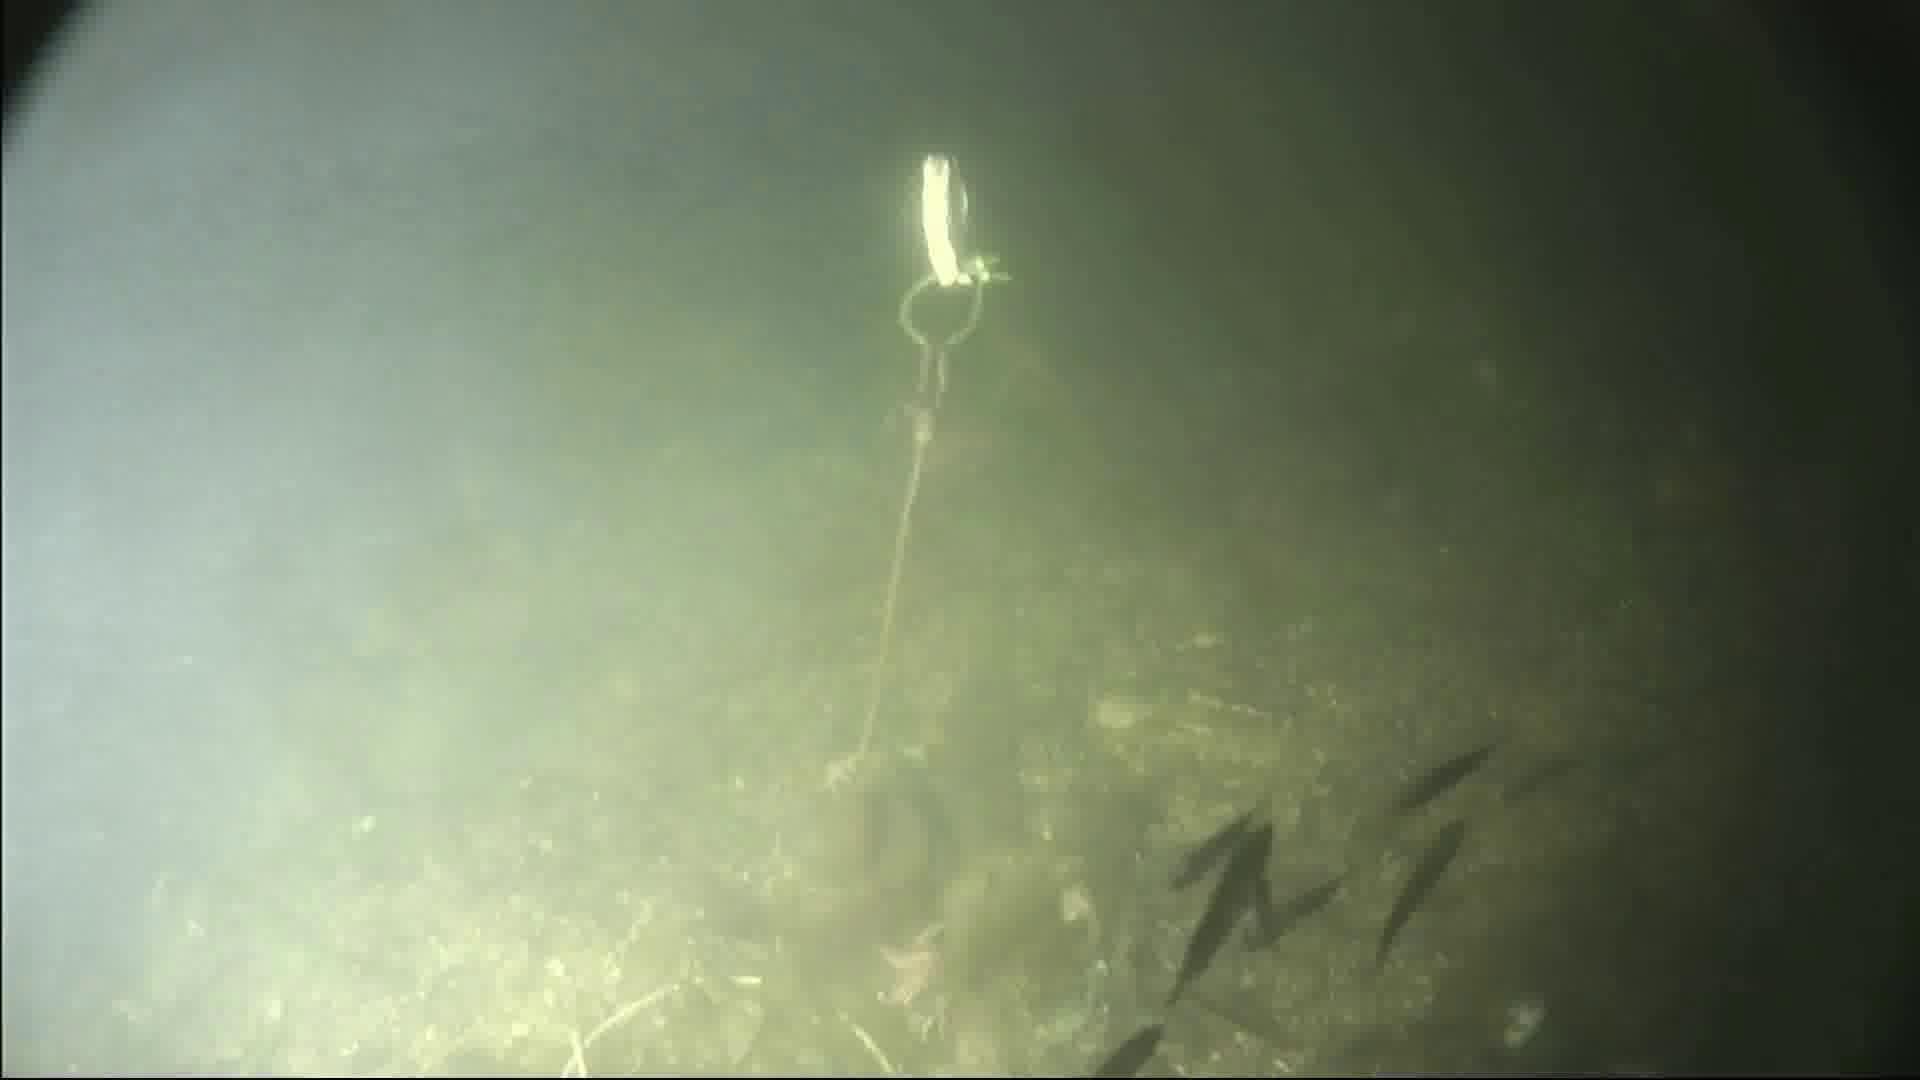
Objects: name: starfish
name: small_fish
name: crab